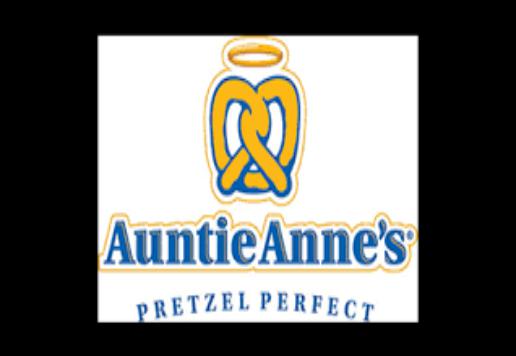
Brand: Auntie Anne's-2
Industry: Food